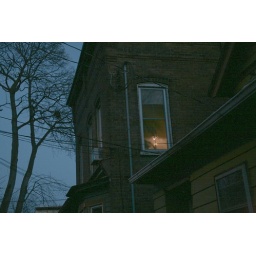
put a candle in the window